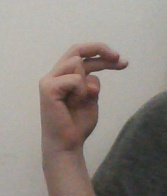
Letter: zay